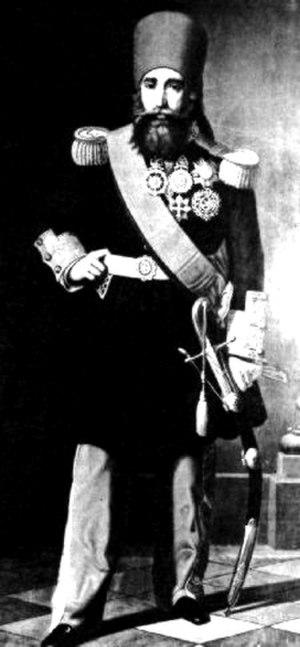
L'histoire des Juifs en Tunisie s'étend sur près de deux mille ans. Attestée au IIᵉ siècle mais sans doute plus ancienne, la communauté juive en Tunisie croît à la suite de vagues d'immigration successives et d'un prosélytisme important créant des communautés de Berbères juifs. Toutefois, son développement est freiné par des mesures anti-juives à partir de l'édit de Milan et à l'époque de l'exarchat de Carthage.